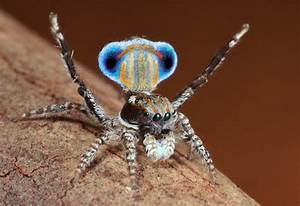
Label: ragno